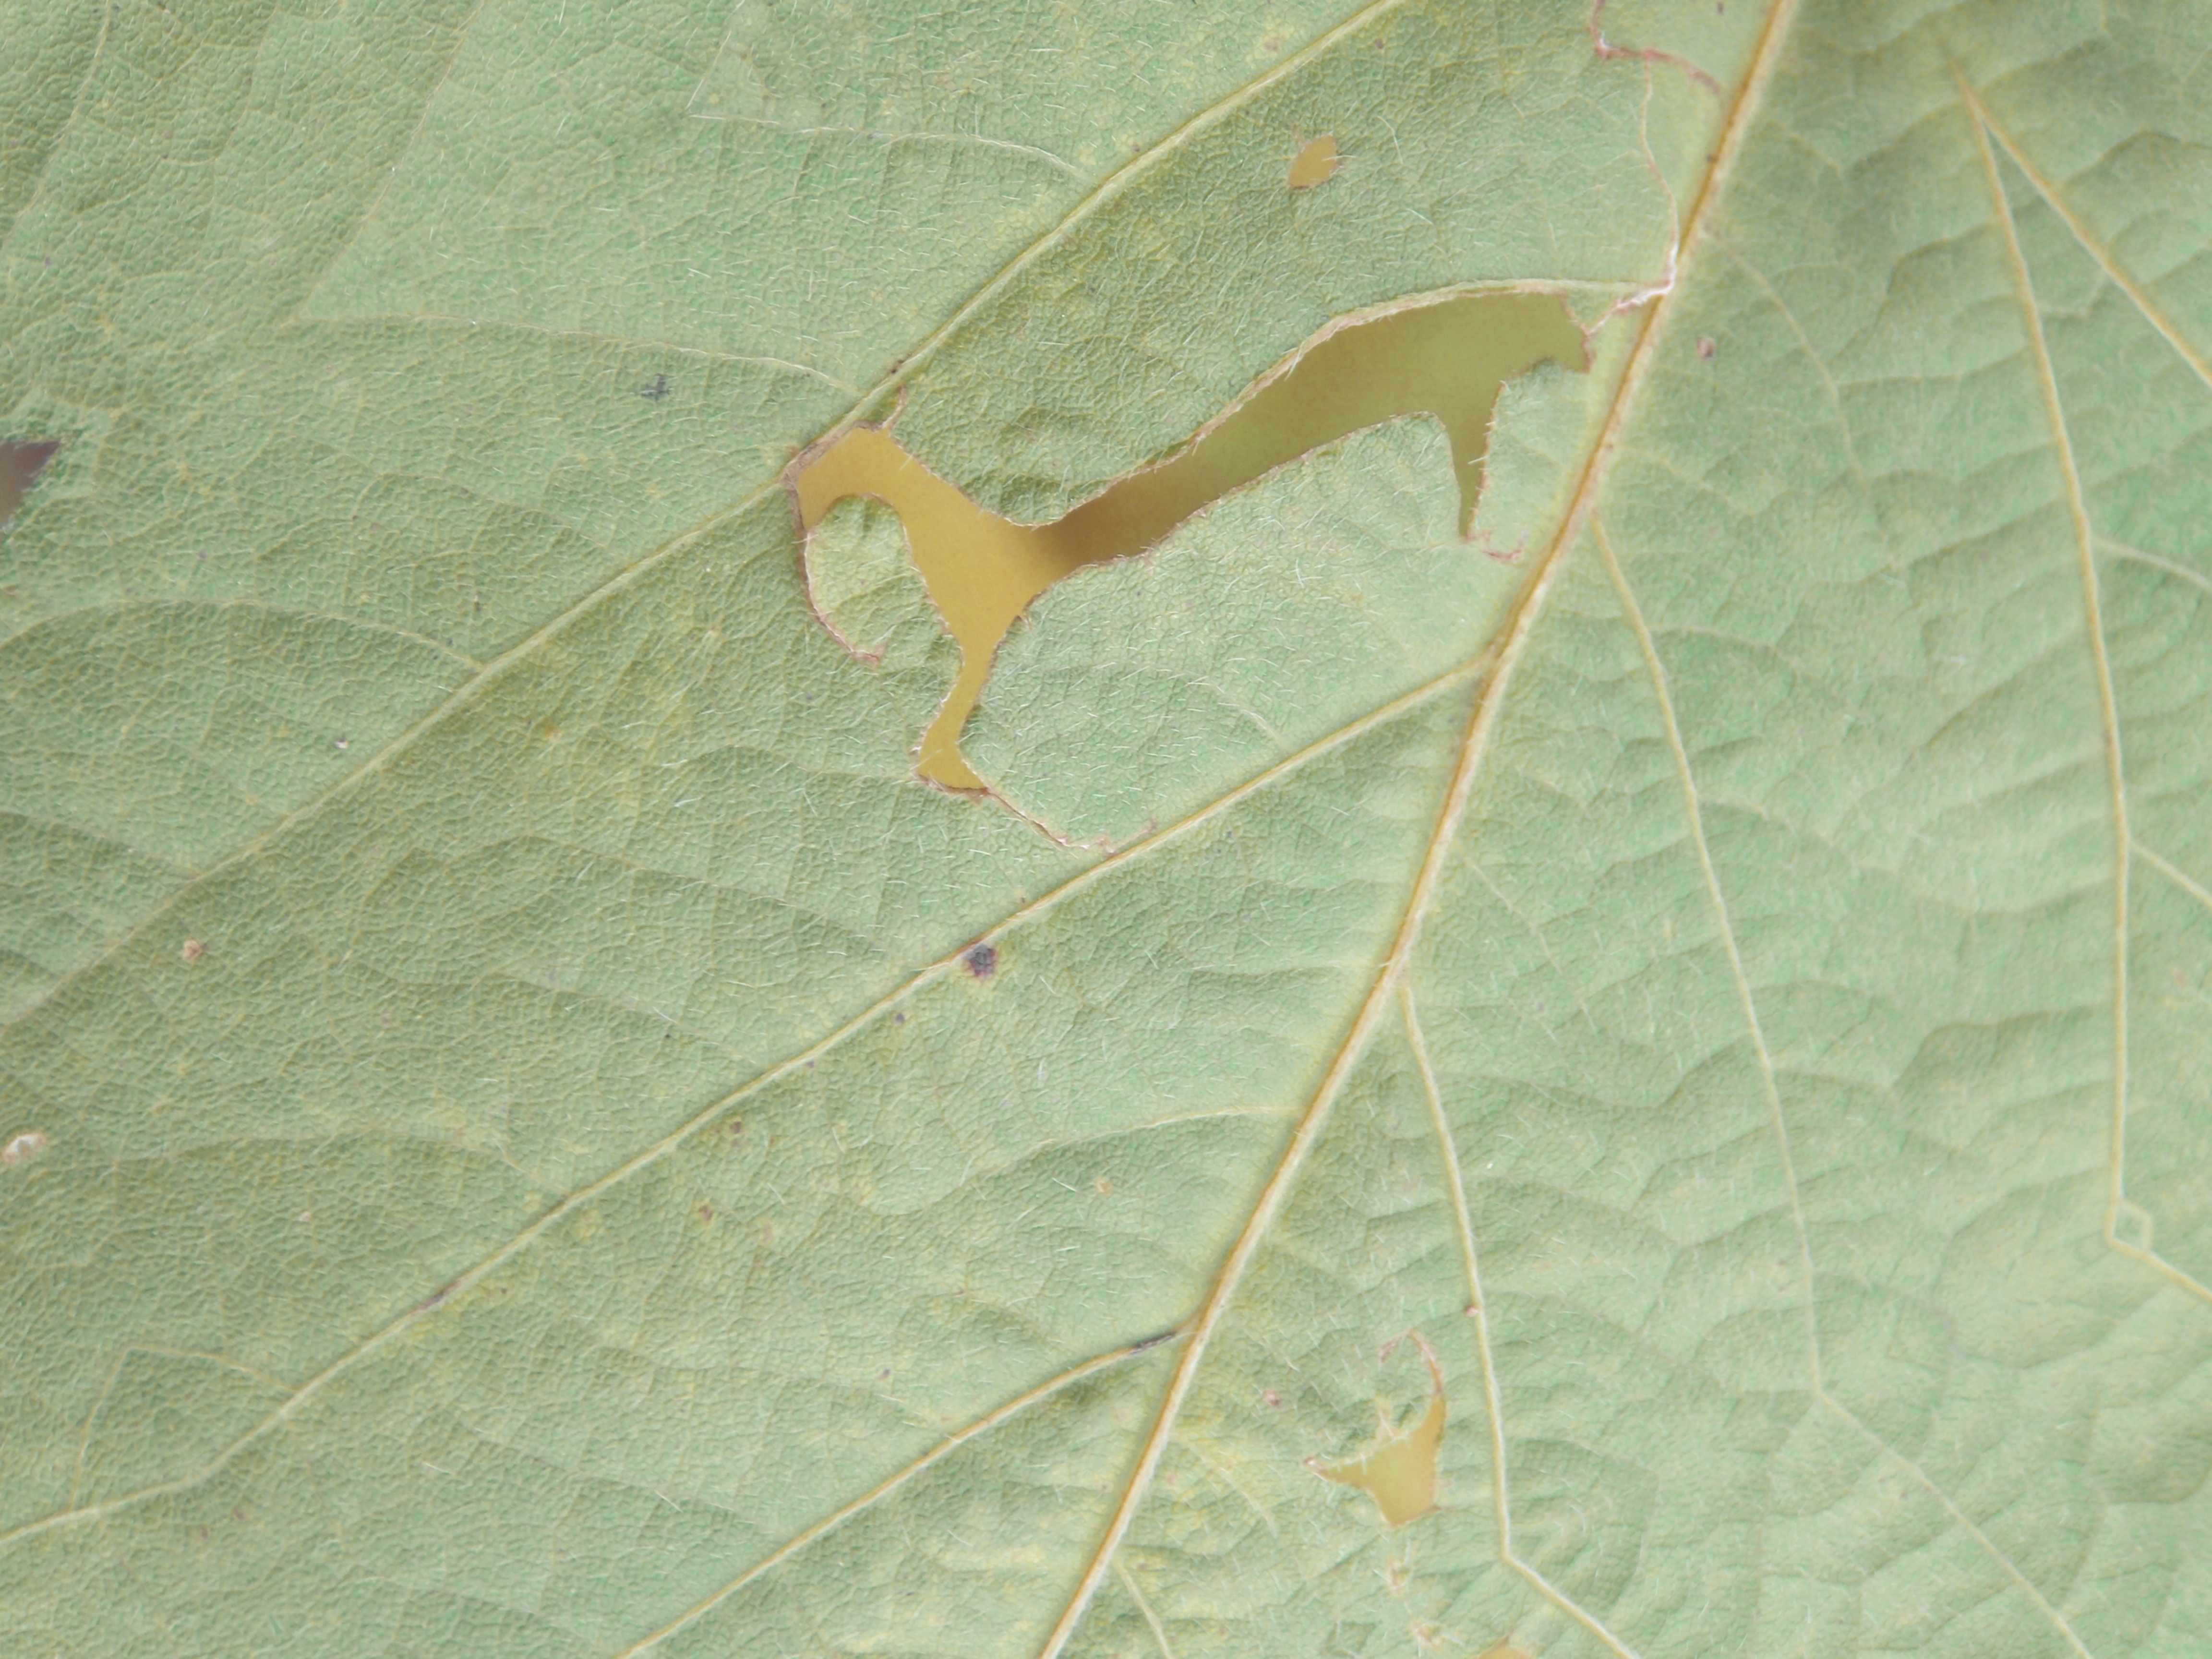
Label: Healthy